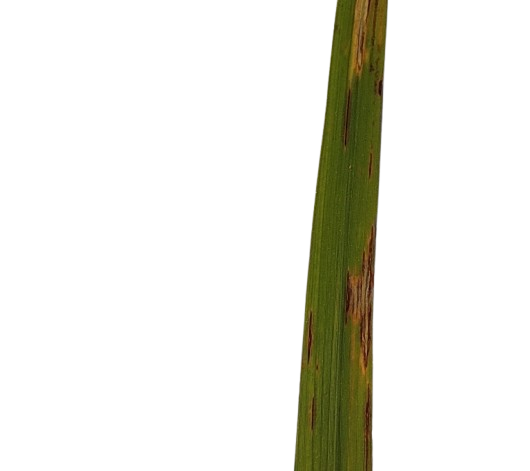
Label: Rice Blast